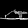
Label: Sandal